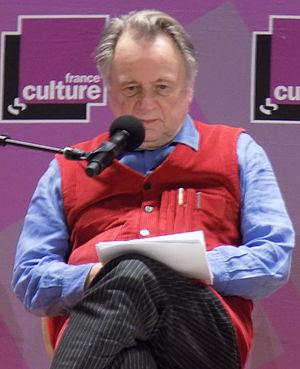
Régis Debray lors du forum «
Les expressions ère post-vérité et, plus rarement, ère post-factuelle sont utilisées pour décrire l'évolution des interactions entre la politique et les médias au XXIᵉ siècle, du fait de la montée en puissance de l'usage social d'internet, notamment de la blogosphère et des médias sociaux. Apparus aux États-Unis en 2004 et utilisés depuis de façon équivalente, ces néologismes désignent plus particulièrement une culture politique au sein de laquelle les leaders politiques orientent les débats vers l'émotion en usant abondamment d'éléments de langage et en ignorant les faits et la nécessité d'y soumettre leur argumentation, ceci à des fins électorales.
Le prix François-Mauriac de la région Aquitaine est un prix littéraire annuel décerné à la mi-octobre et fondé en 1985 en souvenir de l'écrivain français François Mauriac. Il ne doit pas être confondu avec le prix François-Mauriac de l'Académie française remis par l'Institut en fin d'année.